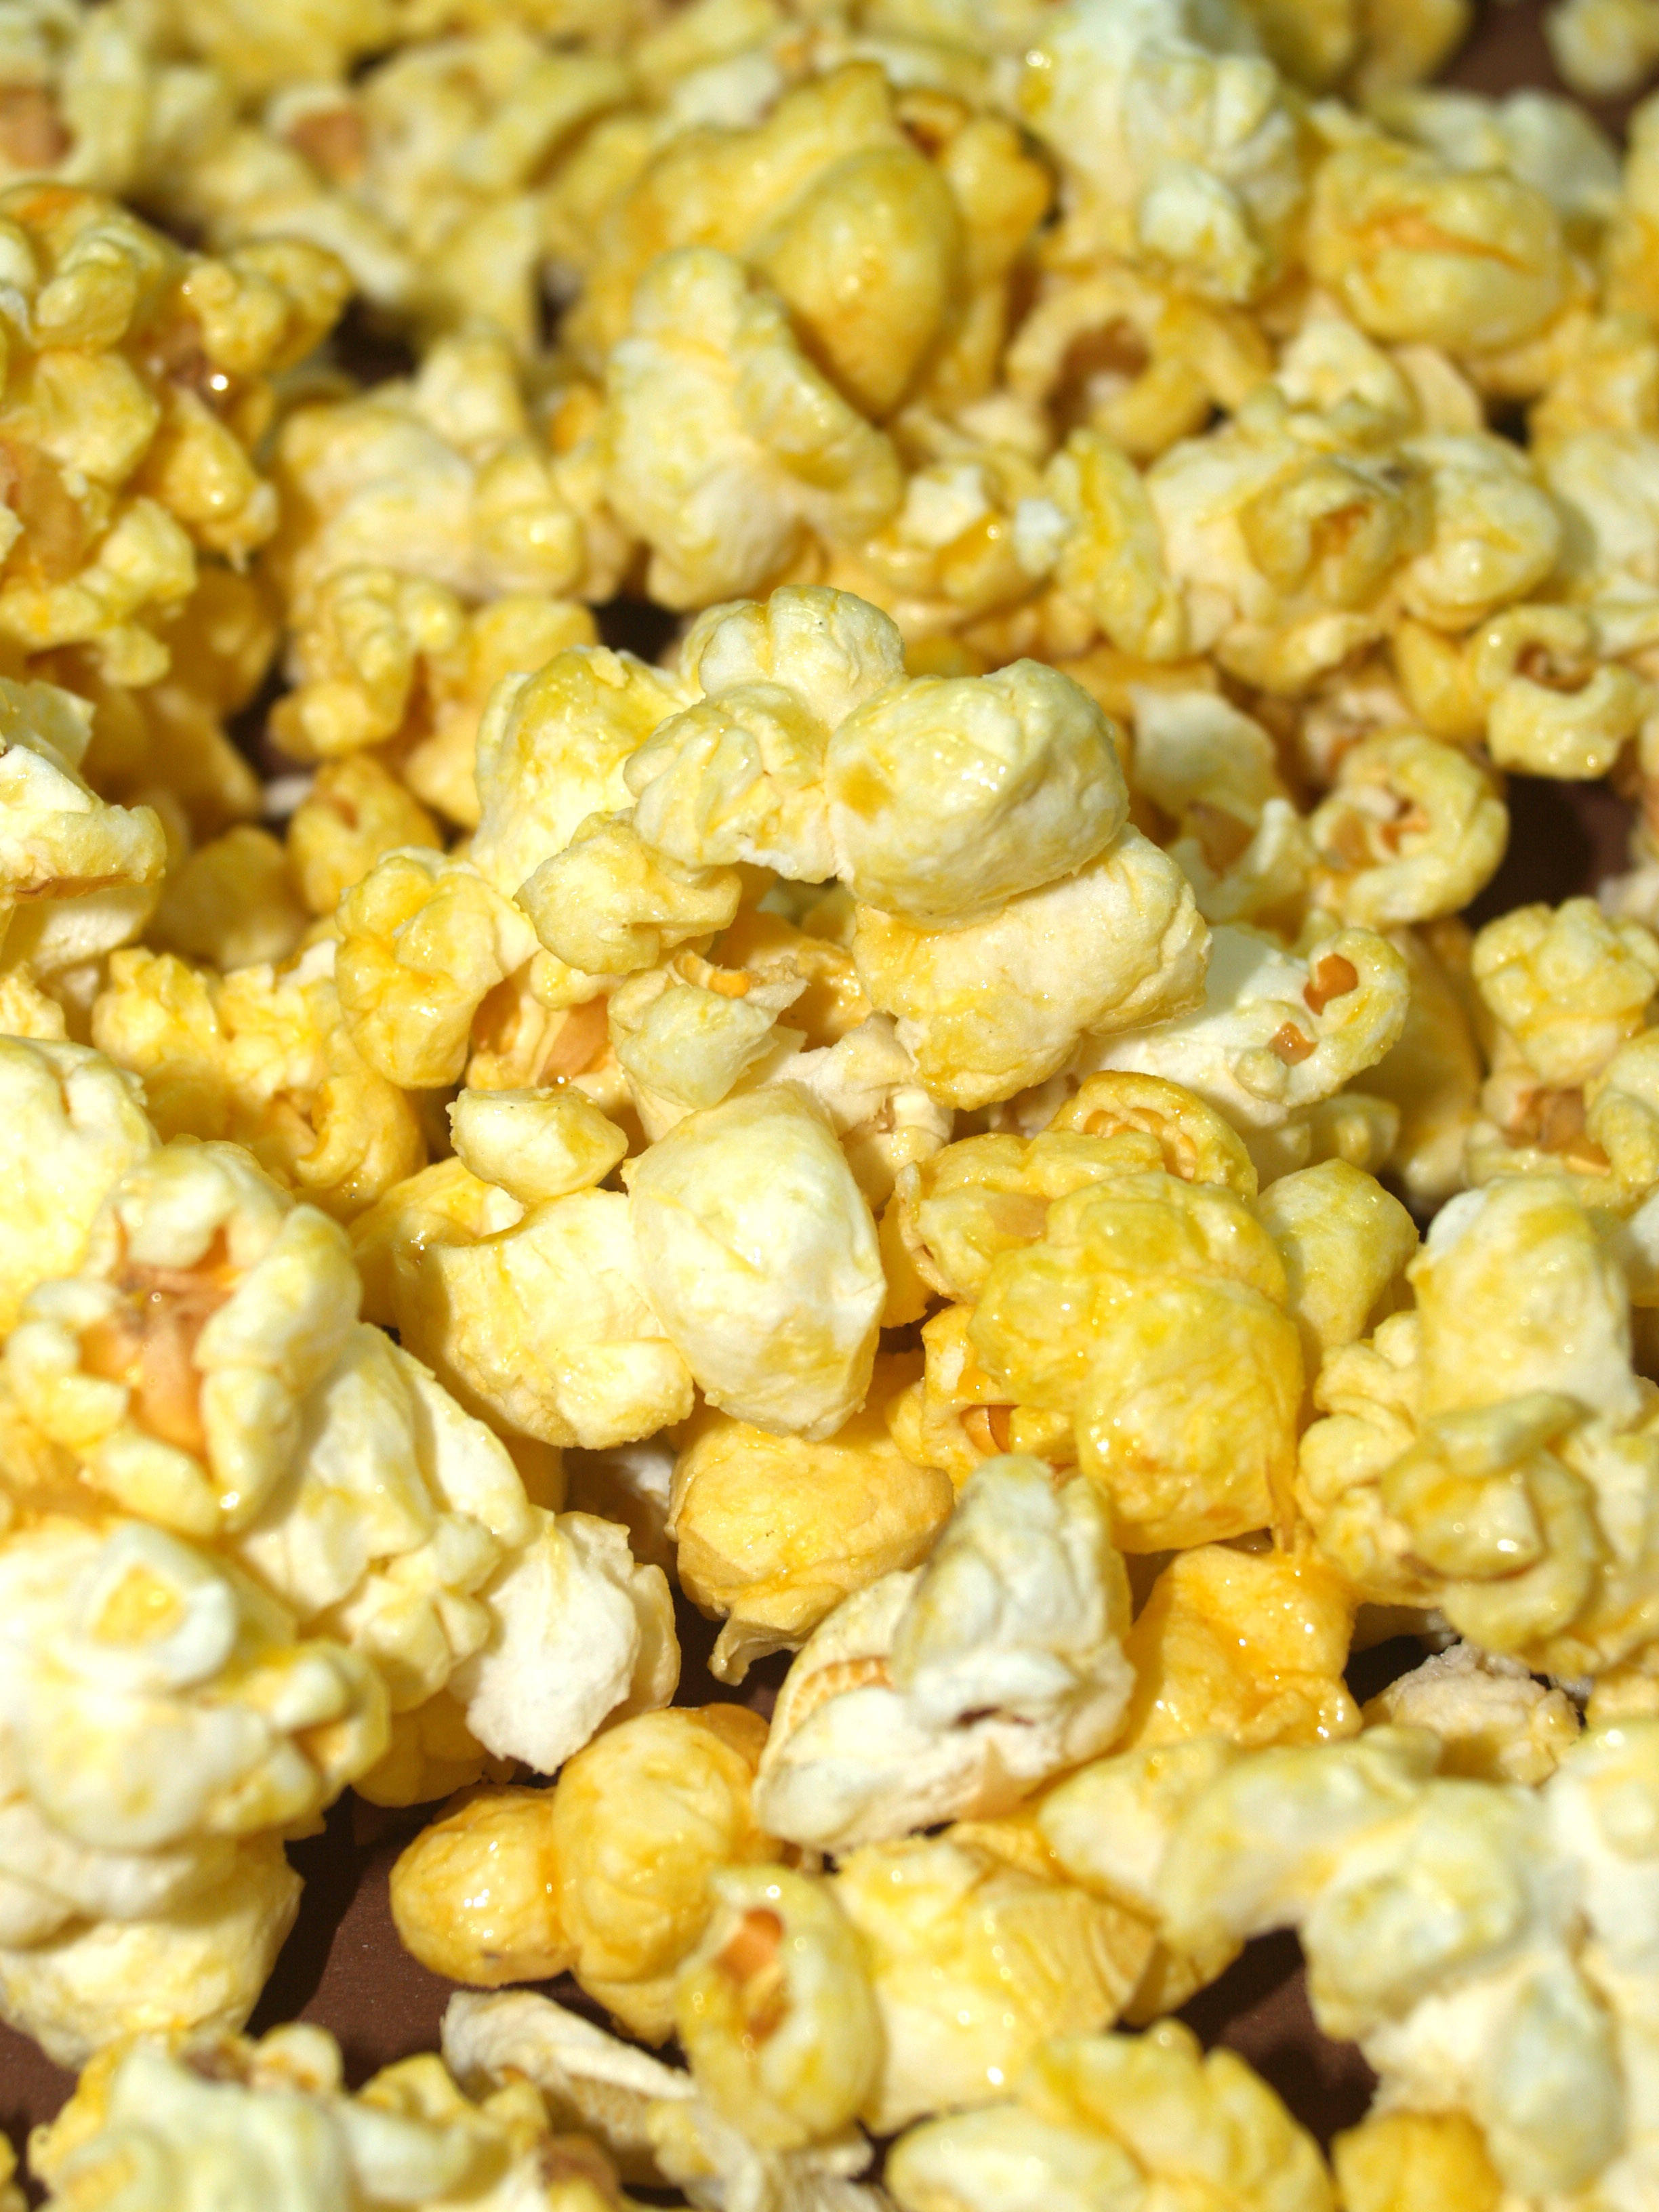
dish, meal, food, produce, color, macro, corn, bag, box, breakfast, snack, close, cuisine, delicious, popcorn, bucket, striped, cut, stripped, salty, fastfood, takeaway, pop, full, background, lovely, stripes, refreshment, vertical, big, up, cinema, cardboard, image, large, classic, icon, carton, fast, movie, vegetarian food, entertainment, pack, breakfast cereal, takeout, take out, xl, take away, cut out, jumbo, jambo, snack food, kettle corn